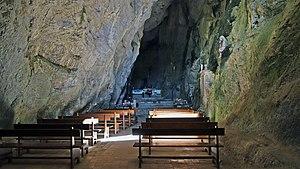
Intérieur chapelle
Les gorges de Galamus sont un passage étroit entre les départements français de l'Aude et des Pyrénées-Orientales.